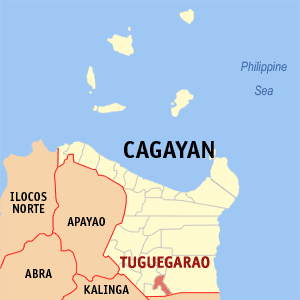
Tuguegarao est une ville de 1ʳᵉ classe, capitale de la province de Cagayan aux Philippines.